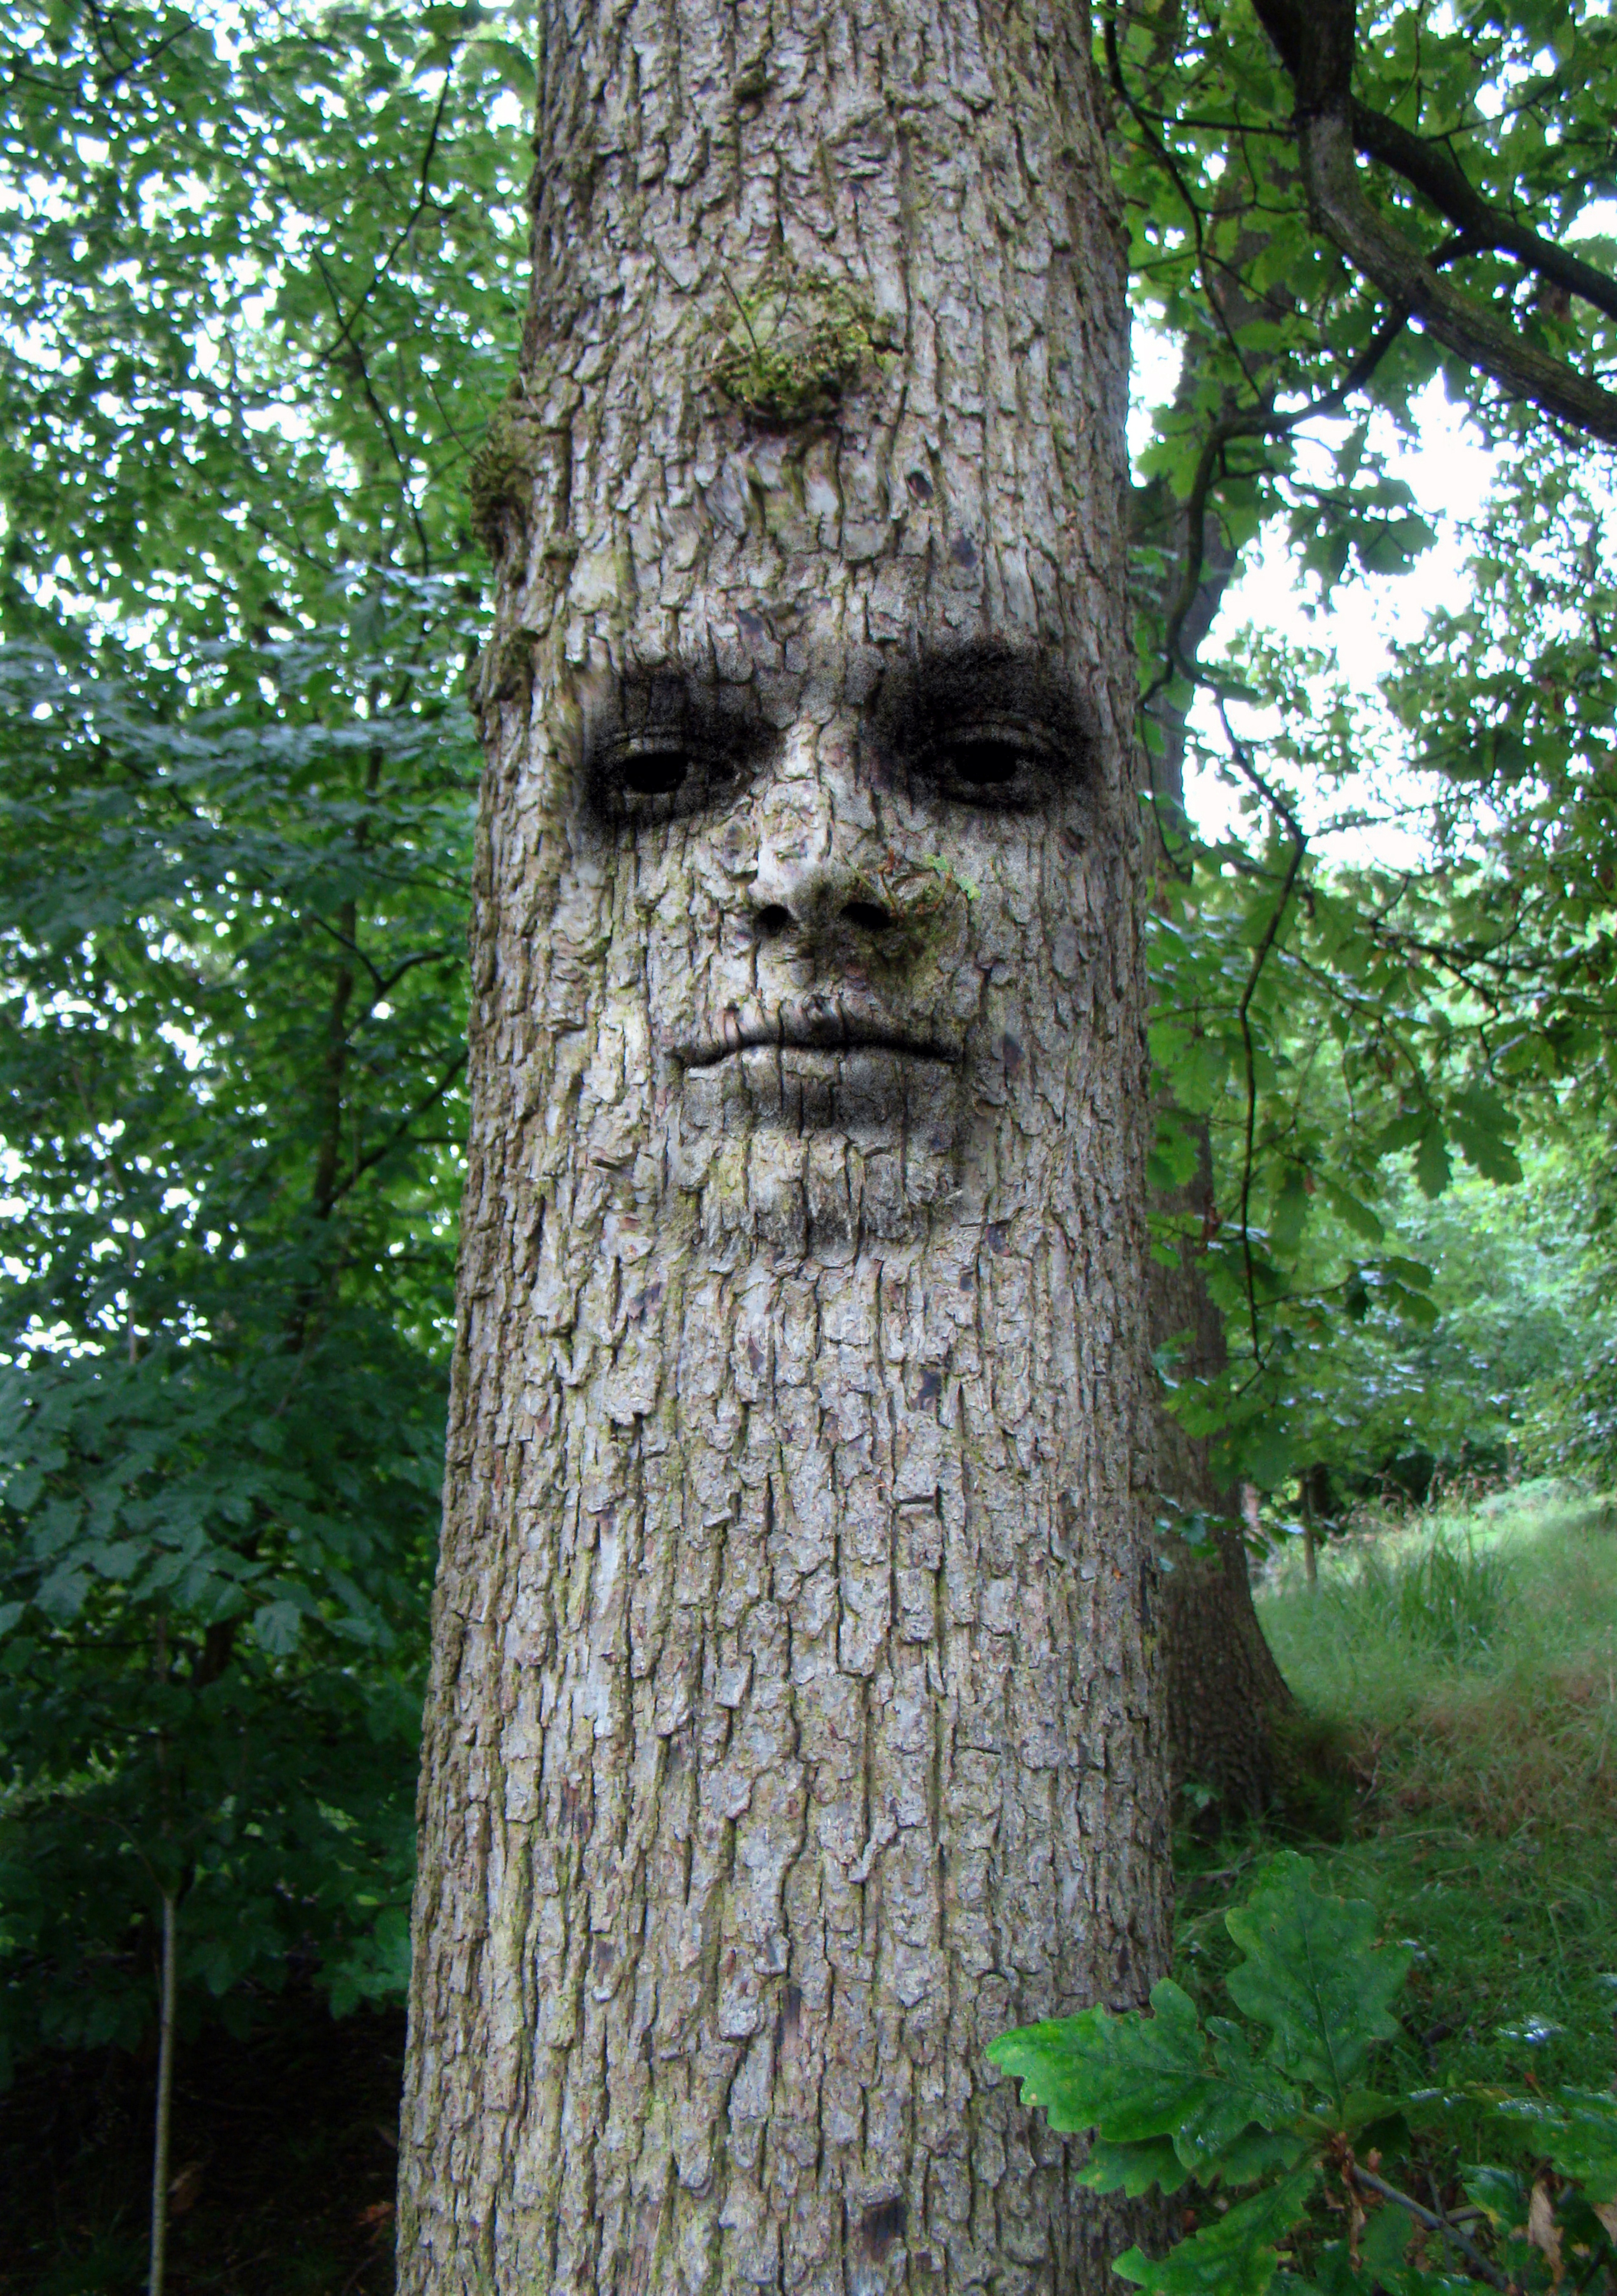
man, tree, nature, forest, abstract, plant, wood, trunk, spooky, bark, natural, botany, face, sculpture, cool, deciduous, funny, weird, woodland, odd, flowering plant, pagan, i want to be a tree, green man, woody plant, land plant